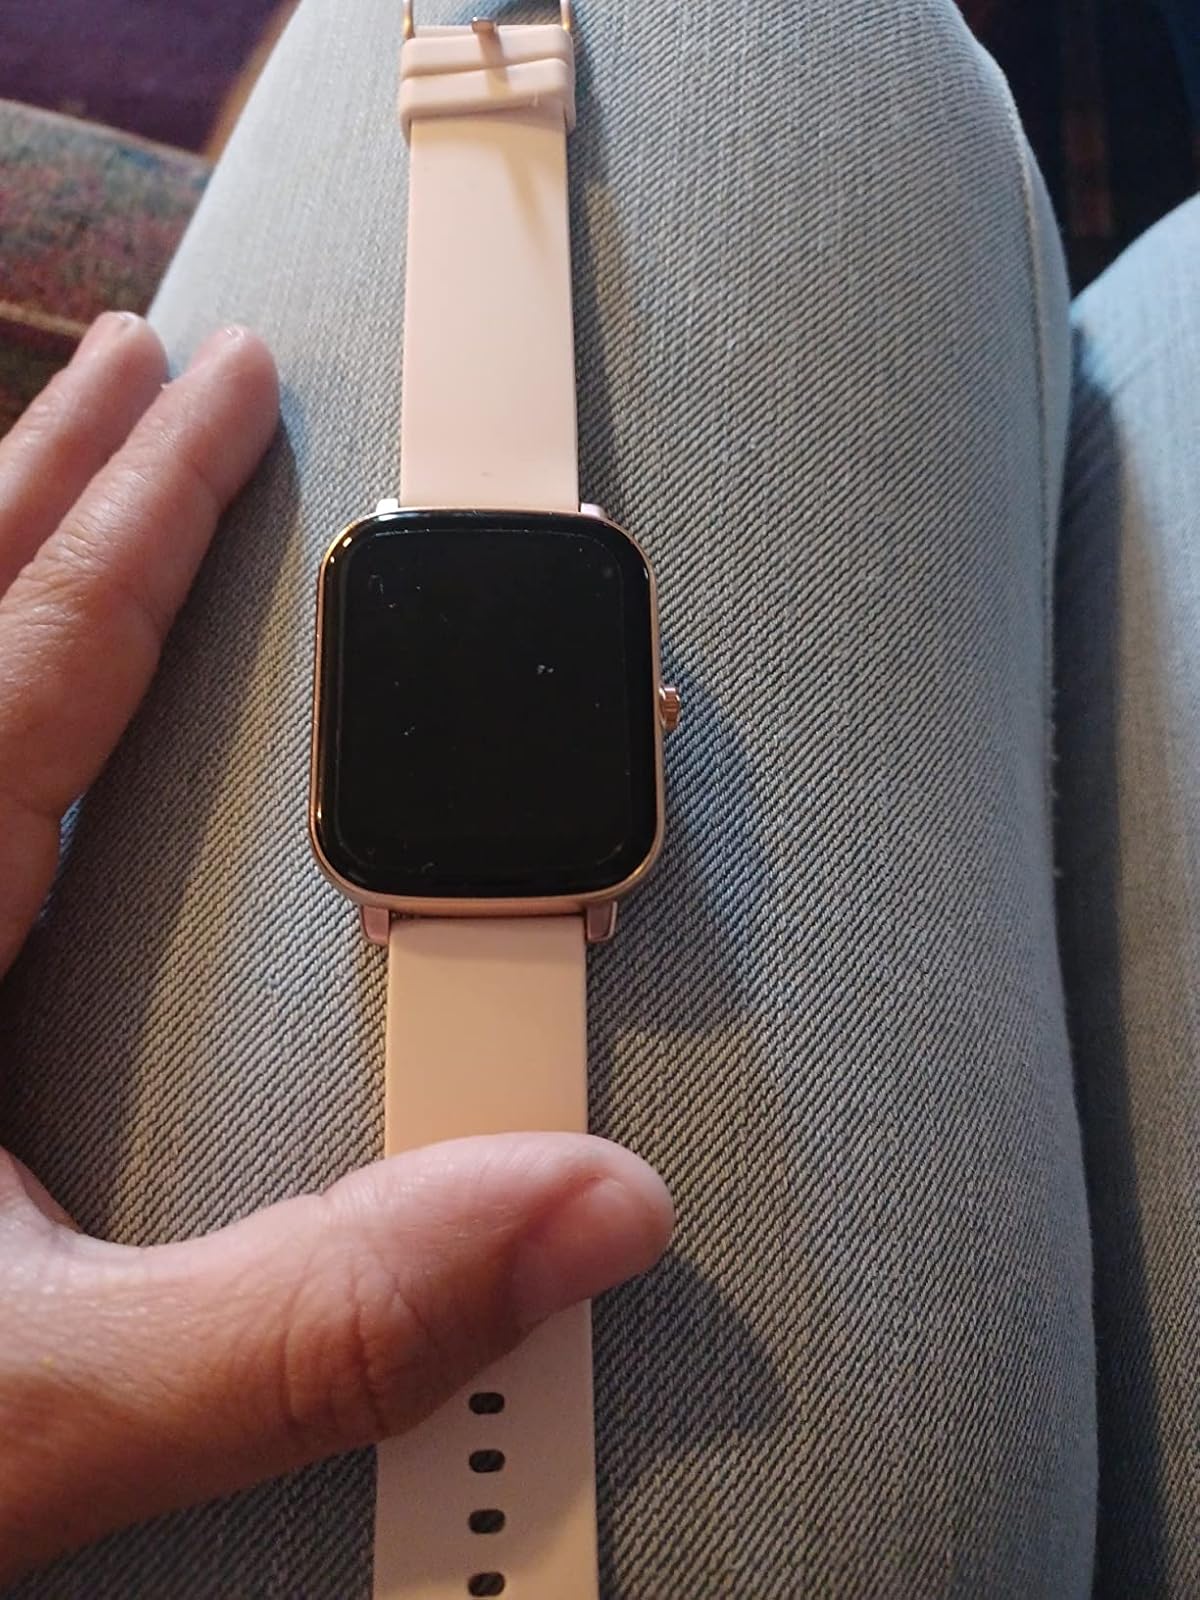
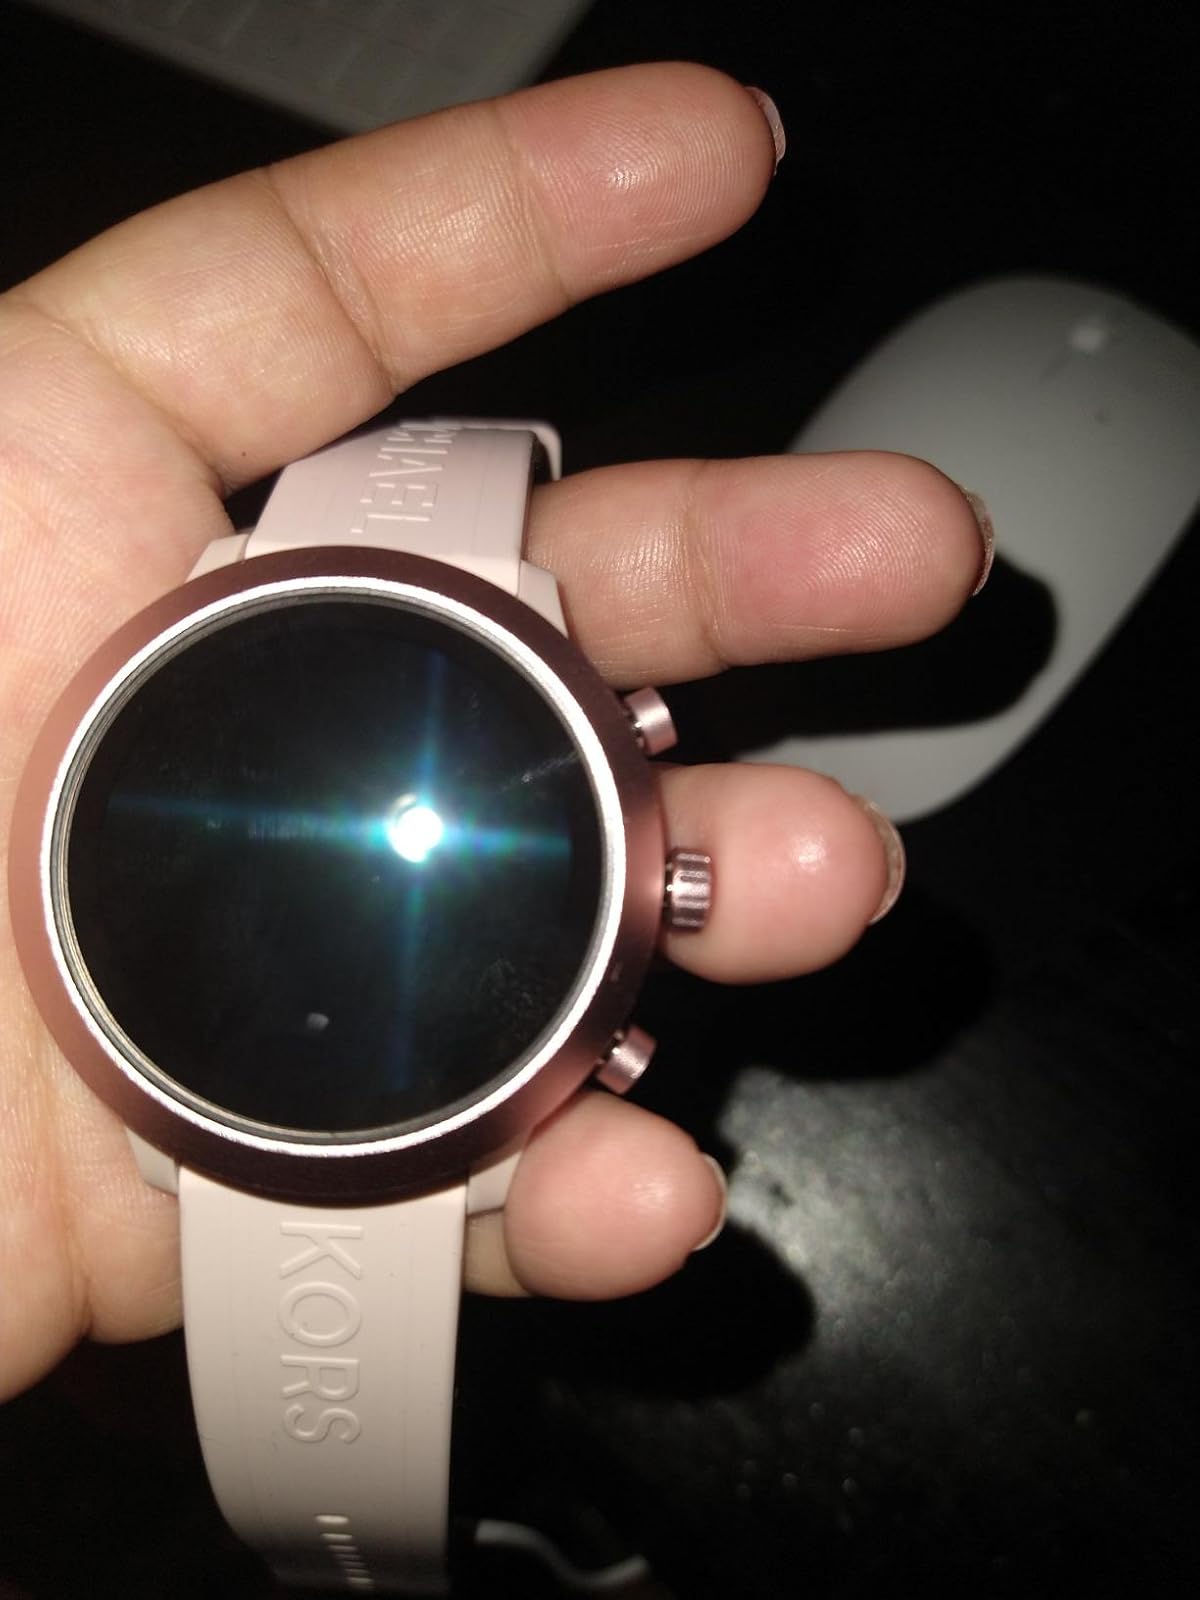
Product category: smartwatch
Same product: no